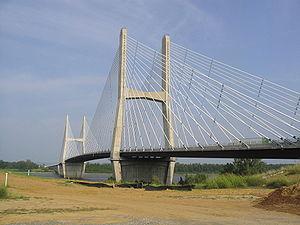
Le présent article recense les ponts à haubans les plus remarquables au monde, dont la portée de la travée principale est supérieure à 300 mètres, classés par pays et regroupés par continents.